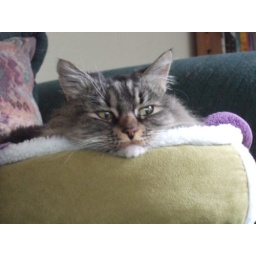
Trotsky in her new cat bed